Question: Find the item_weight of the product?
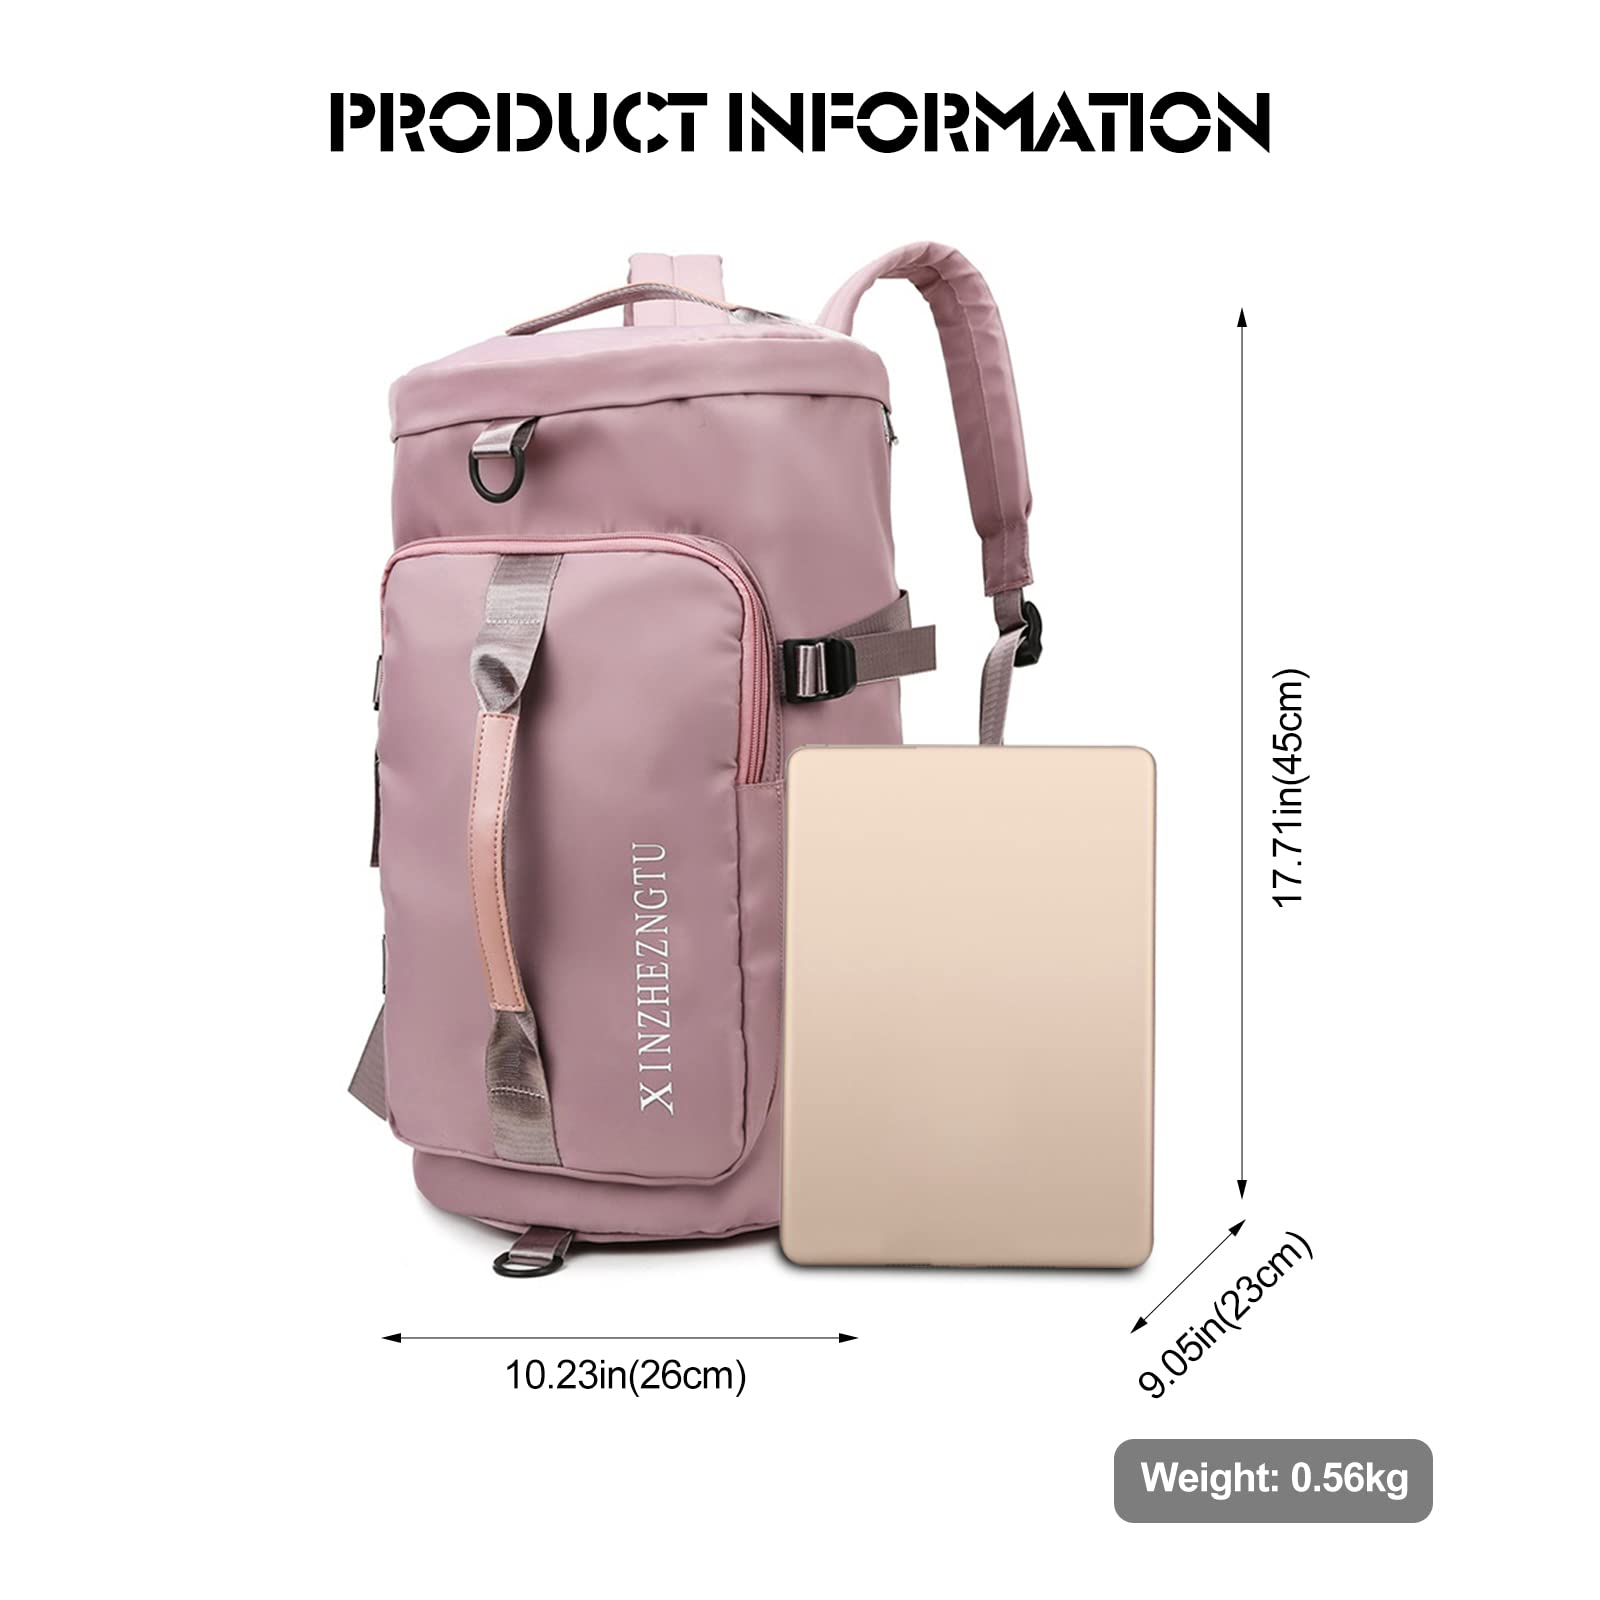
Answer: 0.56 kilogram